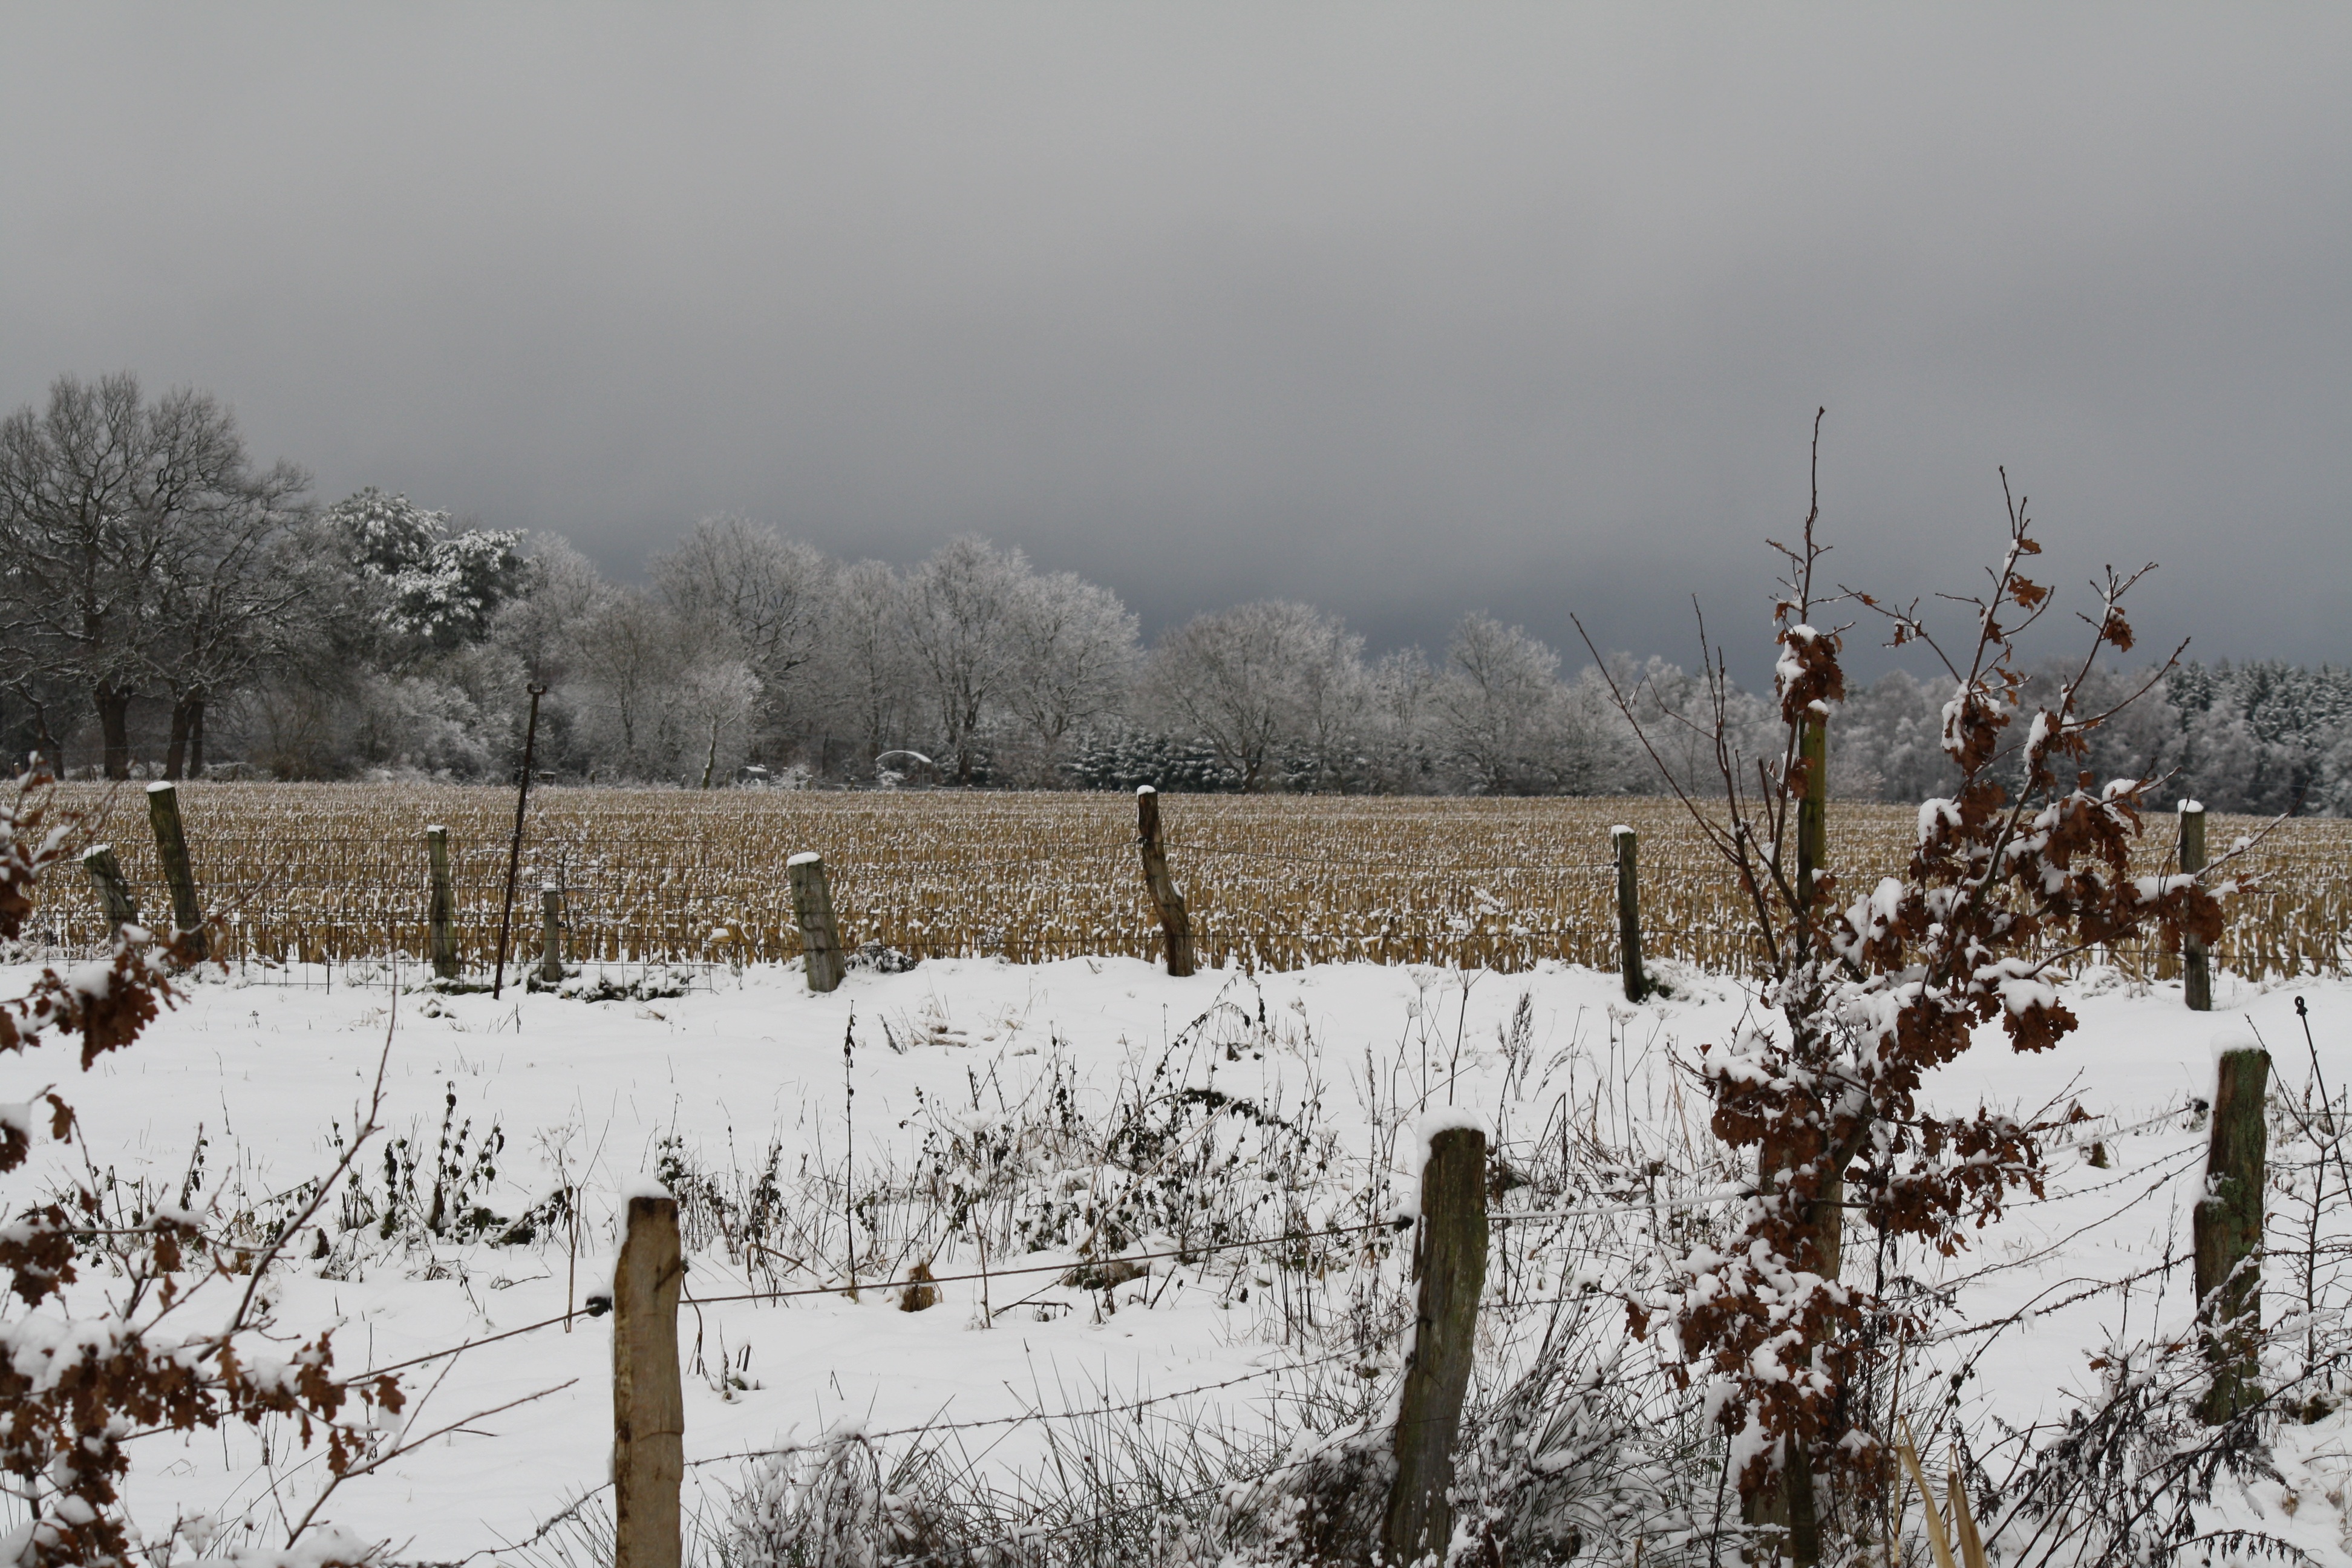
landscape, tree, forest, snow, winter, fence, field, morning, frost, pasture, weather, snowy, season, wintry, freezing, arable, atmospheric phenomenon